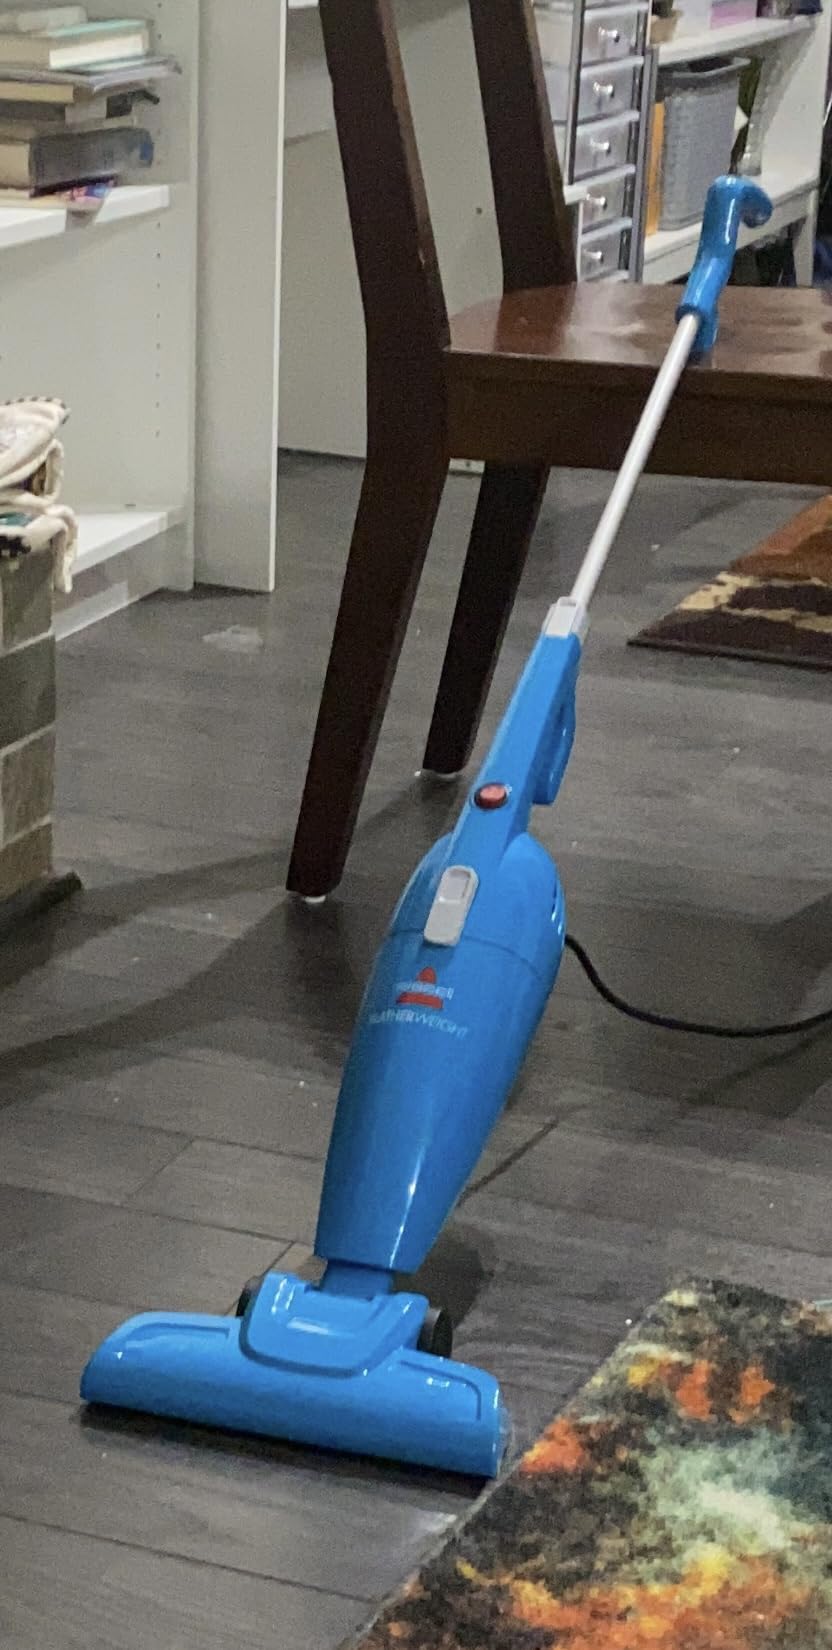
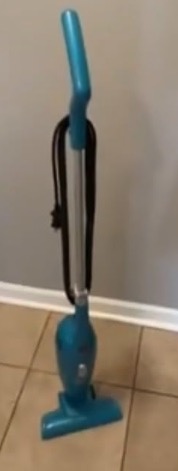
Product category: items_vacuum
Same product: yes